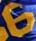
Number: 6